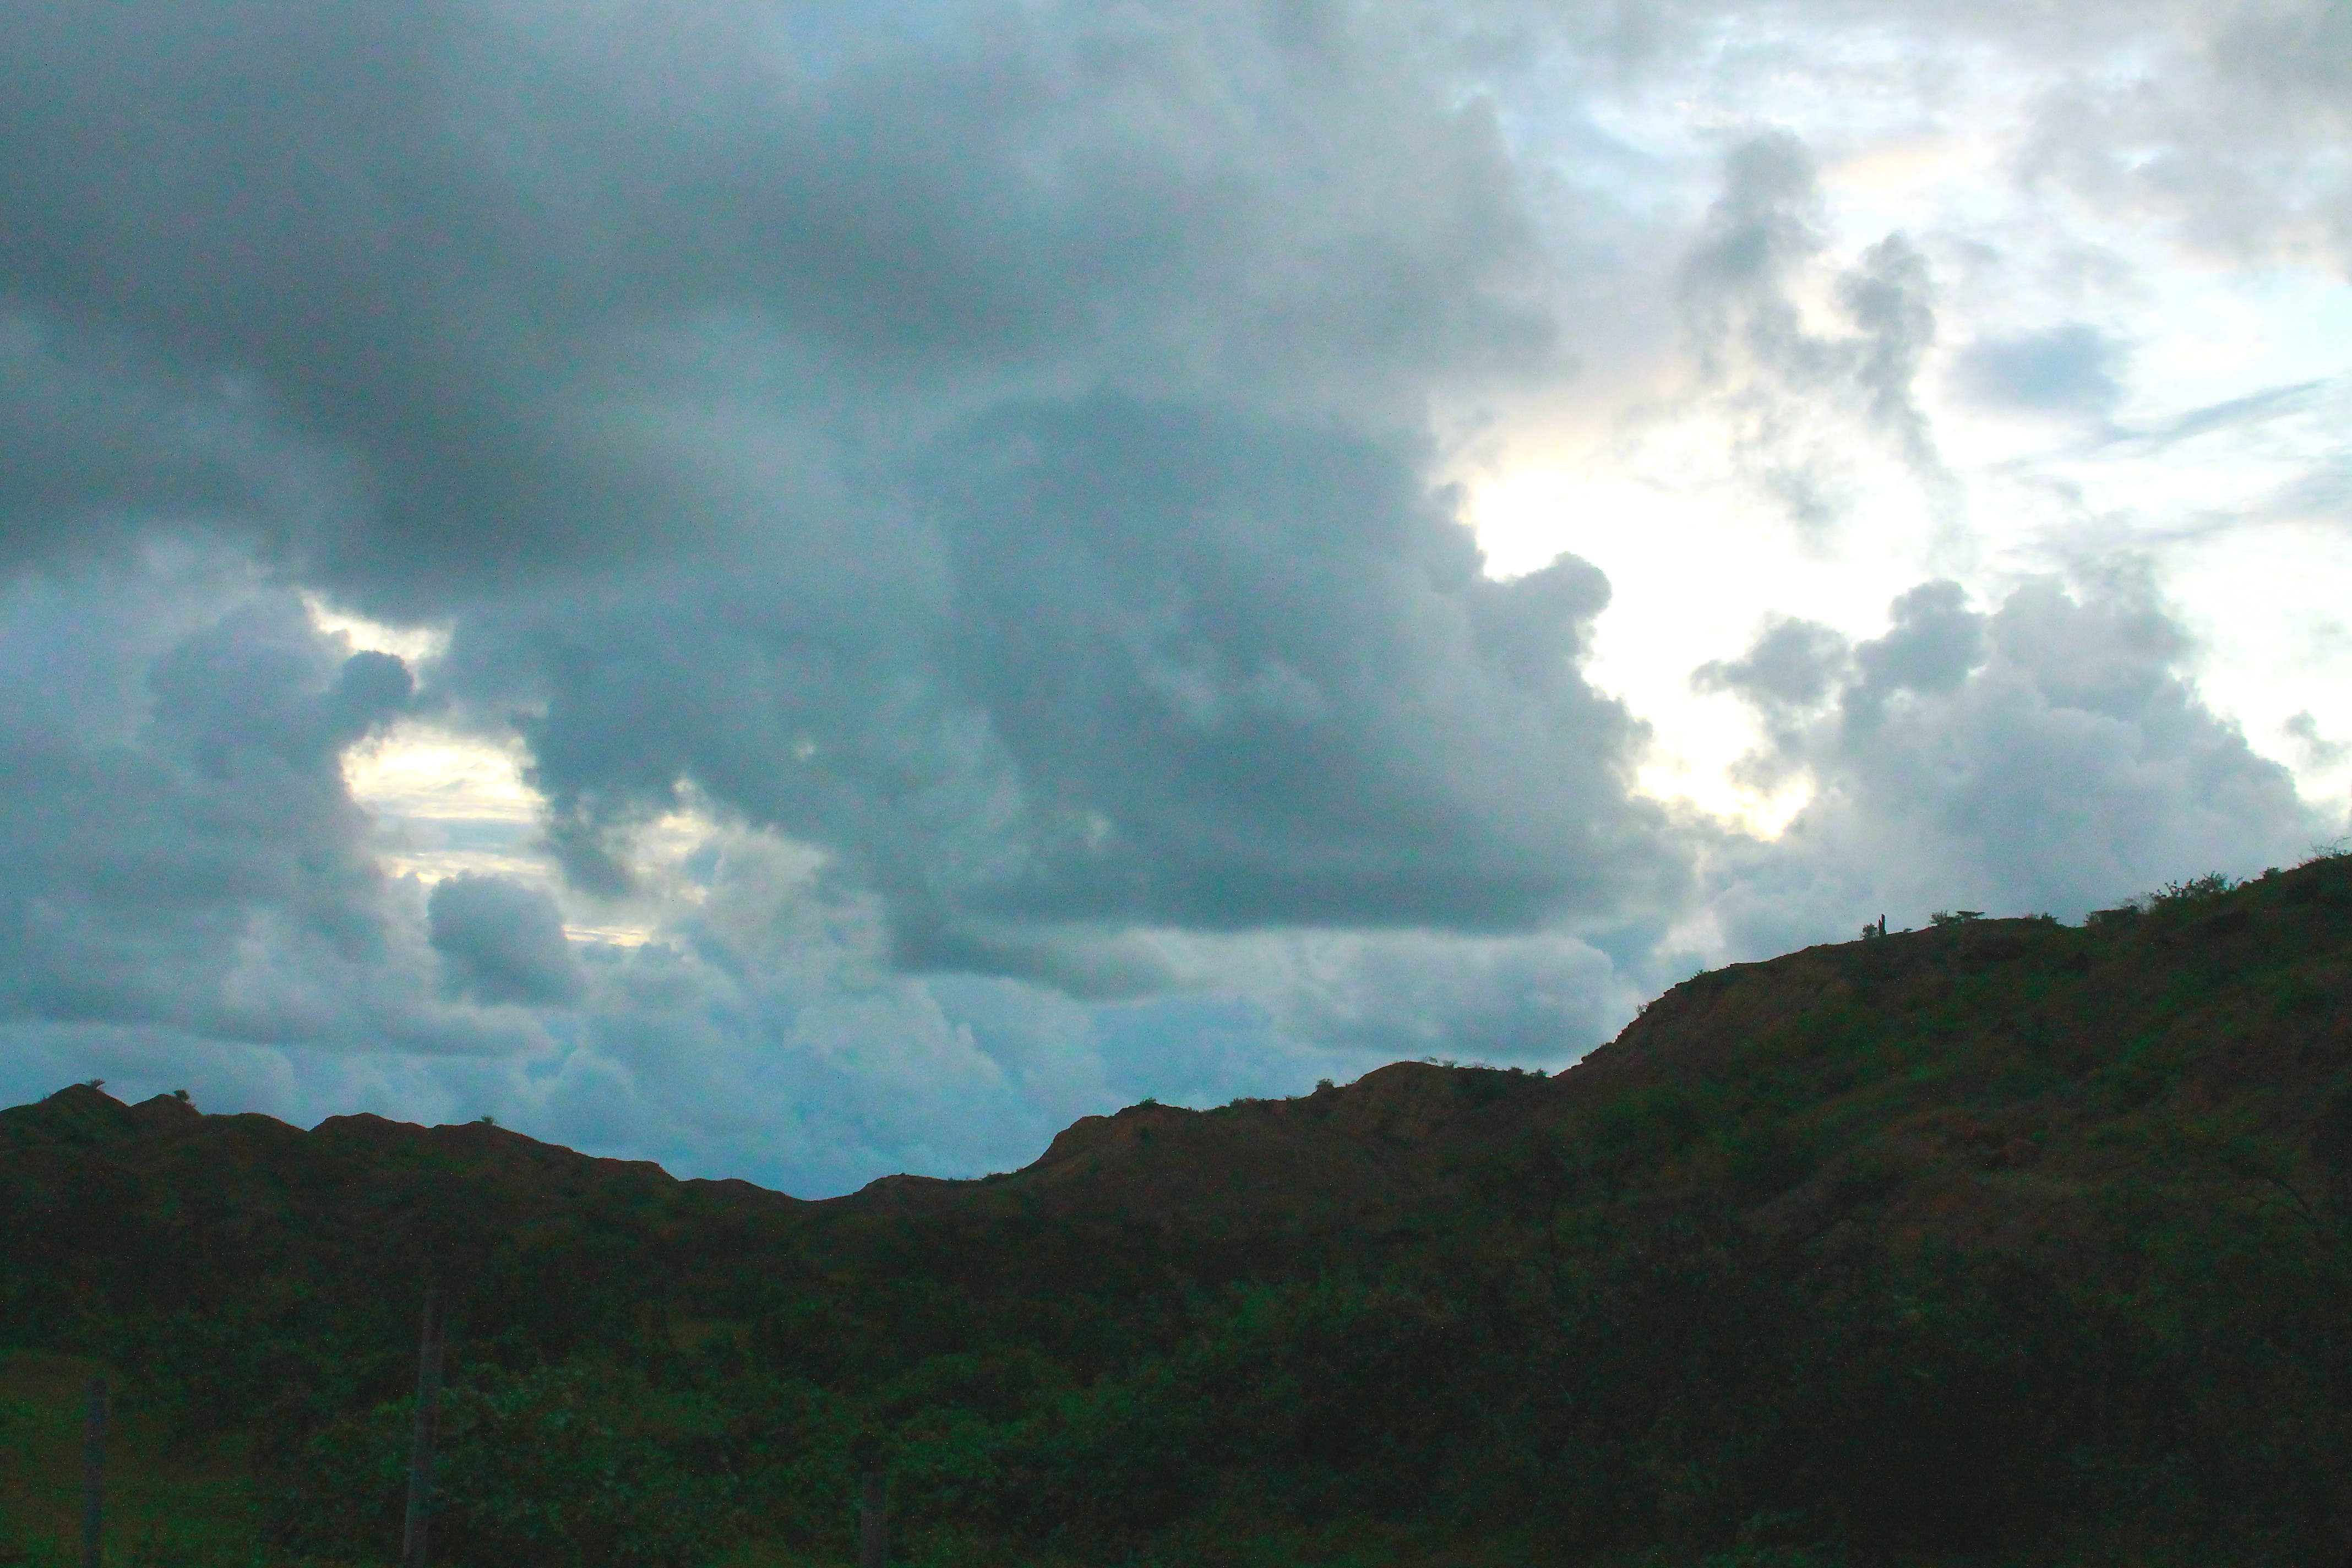
hill, natural, sky, cloud, highland, nature, daytime, green, cumulus, atmosphere, atmospheric phenomenon, light, hill station, sunlight, morning, grassland, meteorological phenomenon, ecoregion, landscape, rural area, mountain, fell, horizon, plain, geological phenomenon, mountain range, terrain